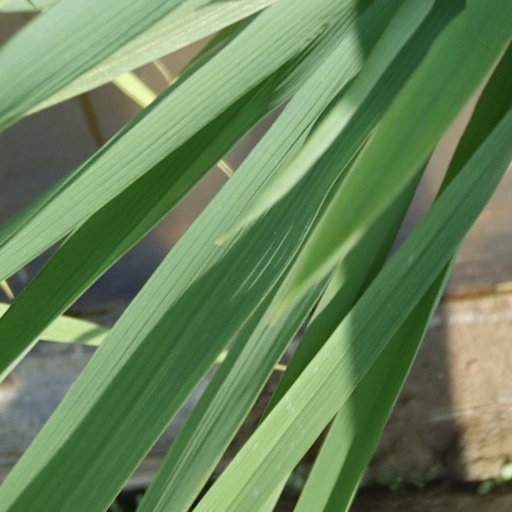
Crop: rice